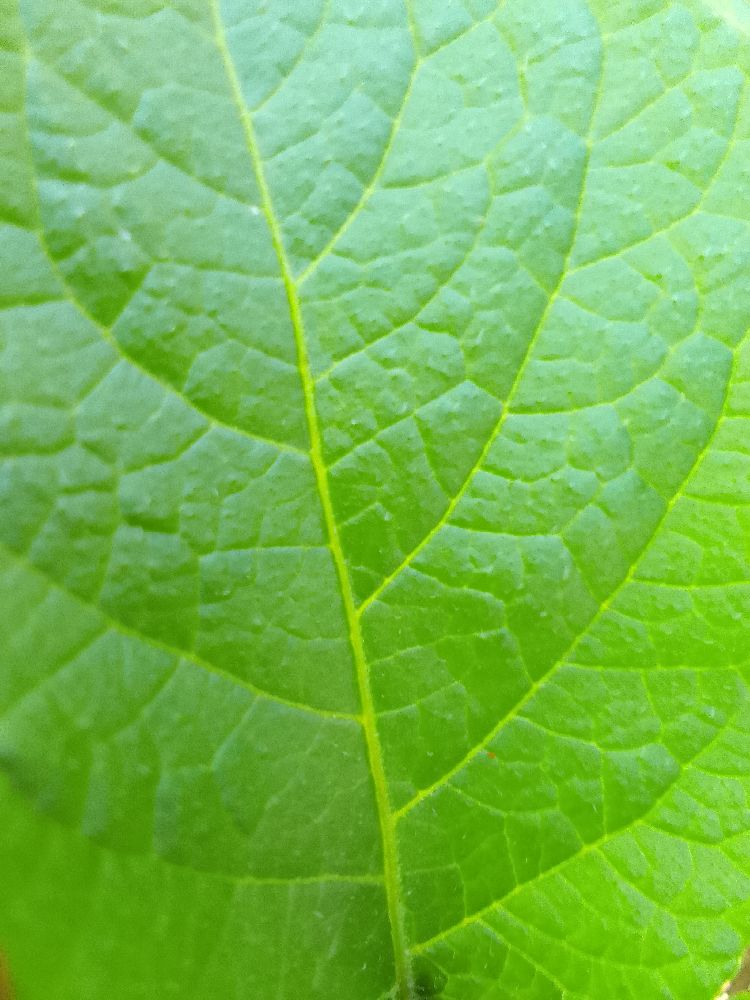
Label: Healthy